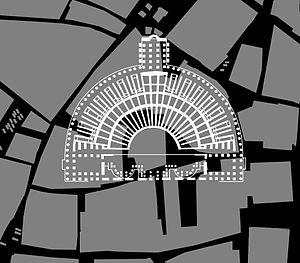
Le théâtre de Pompée est un théâtre romain situé au Champ de Mars, à Rome, dans l'actuel rione du Parione, construit par le consul romain Pompée, « un des grands conquérants de Rome » entre 61 et 55 av. J.-C.